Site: saxony
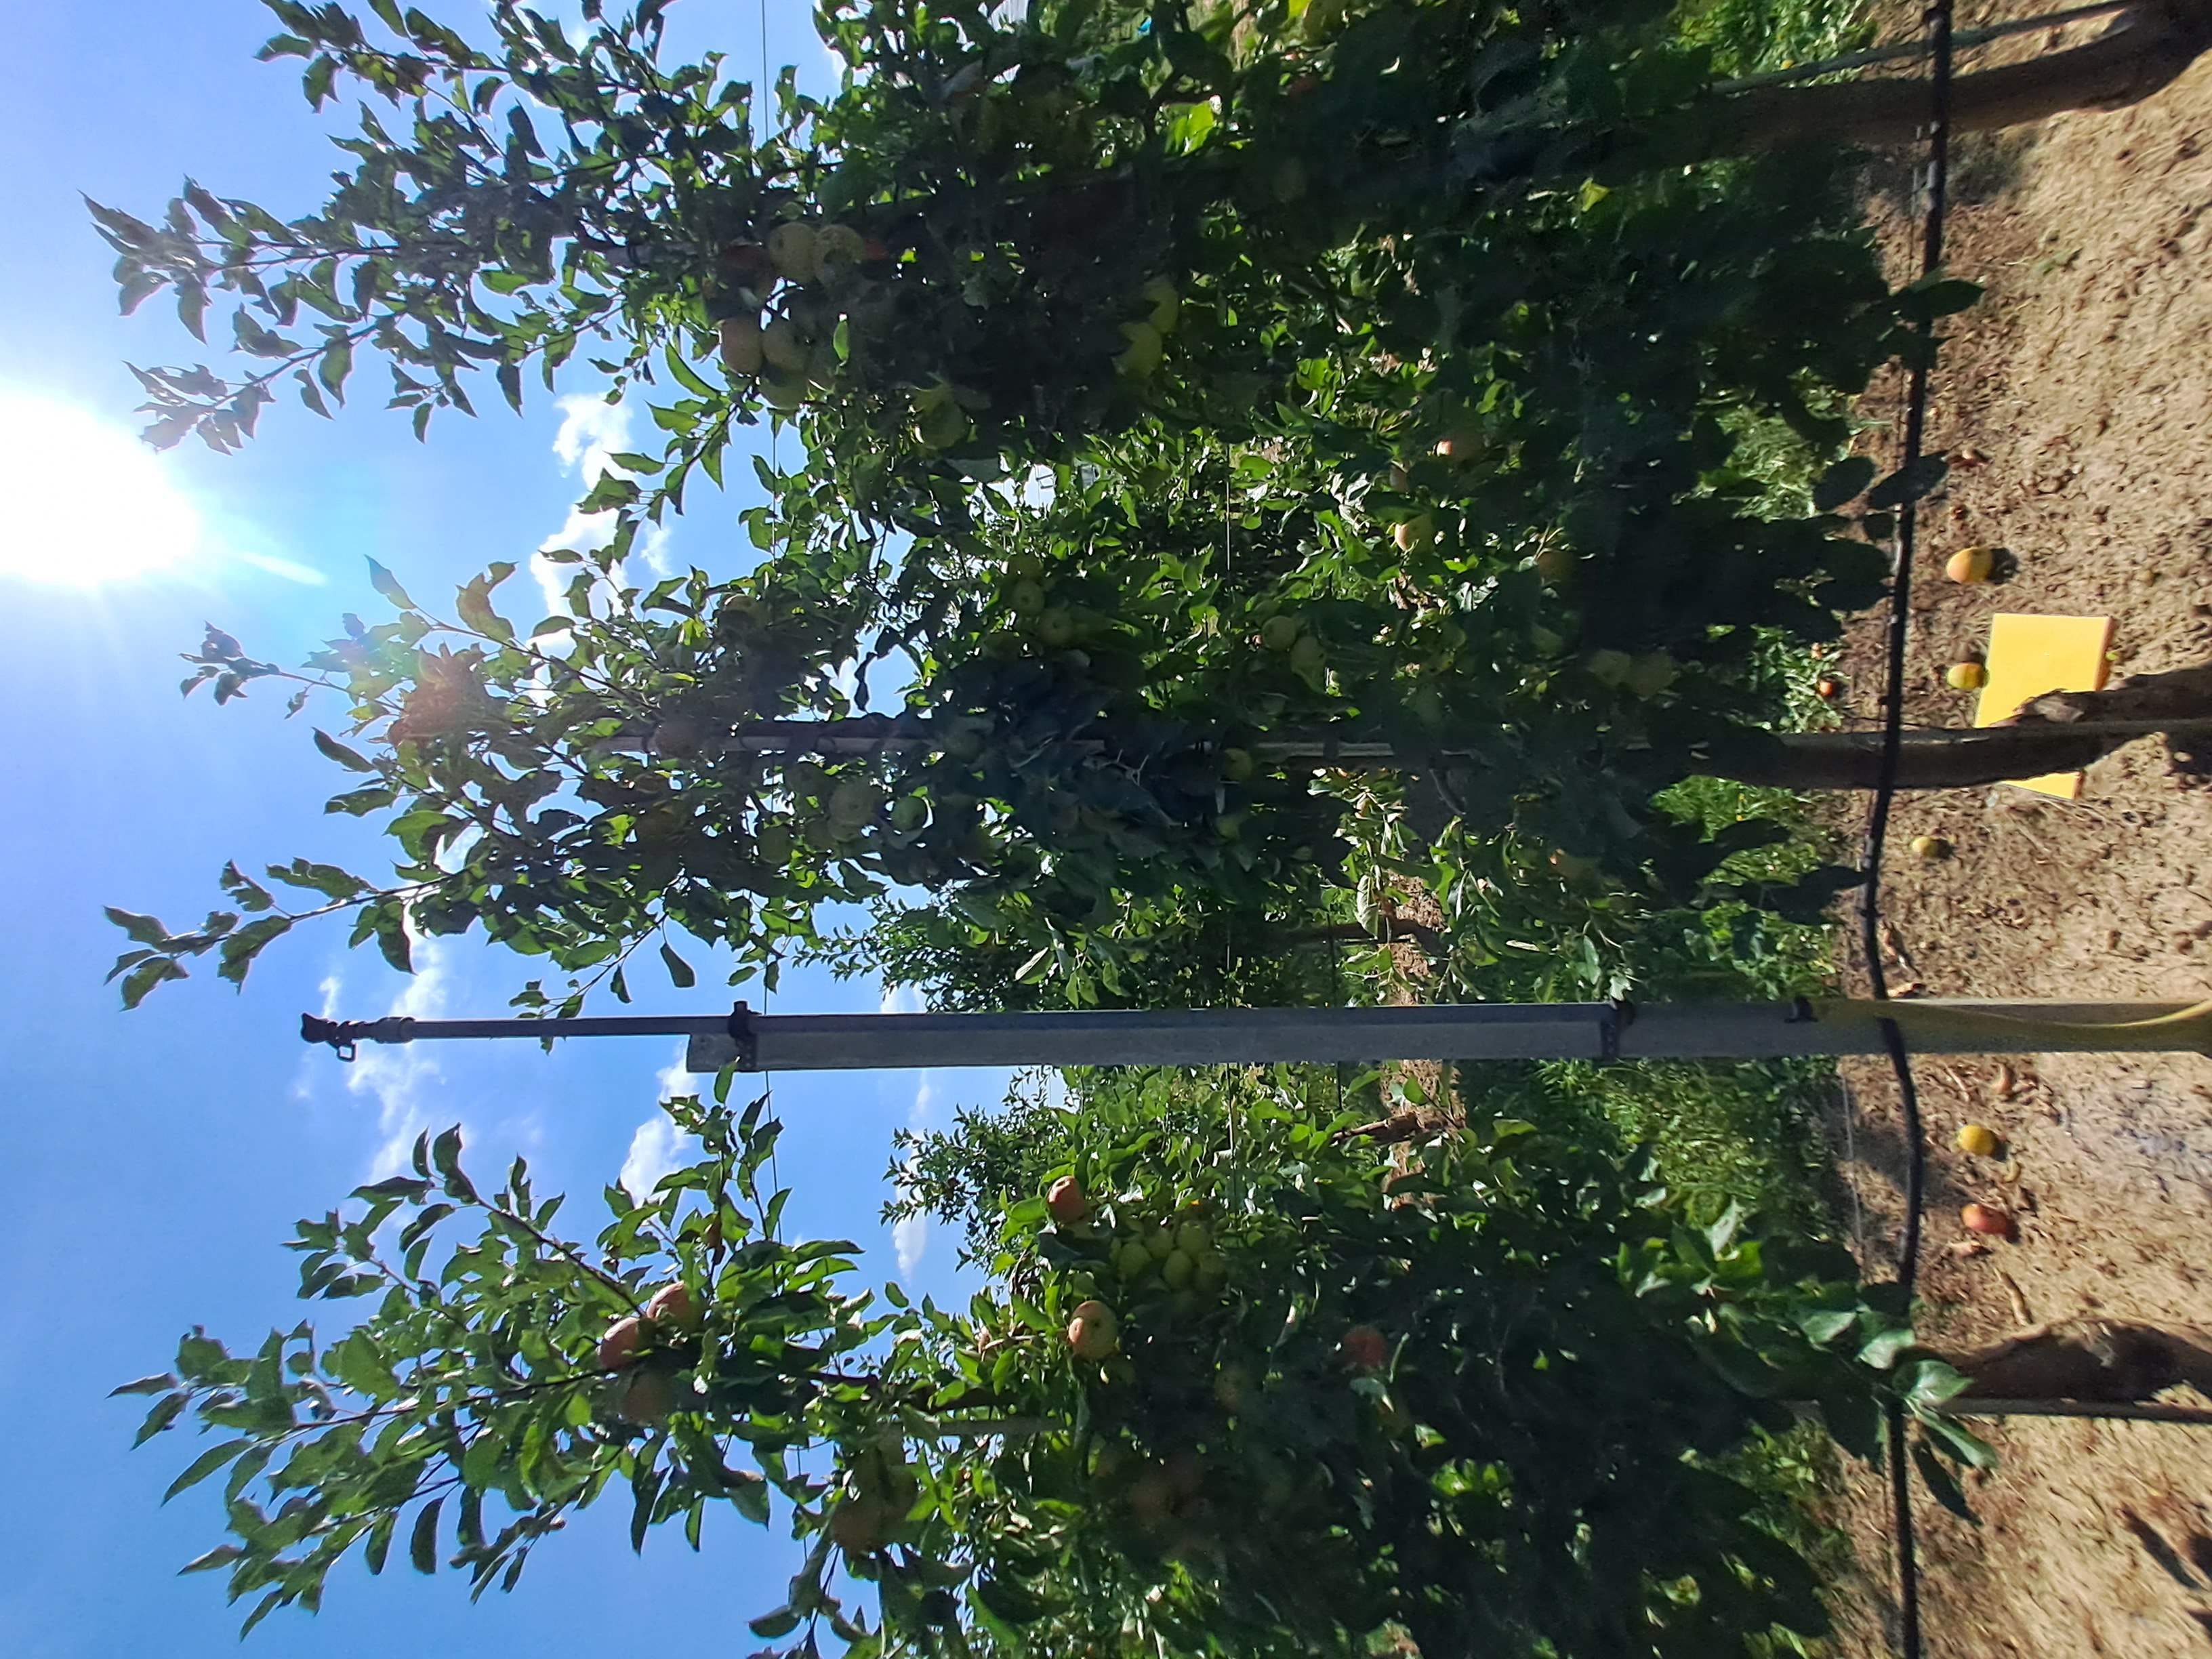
Growth stage (BBCH 81): Maturity of fruit and seed